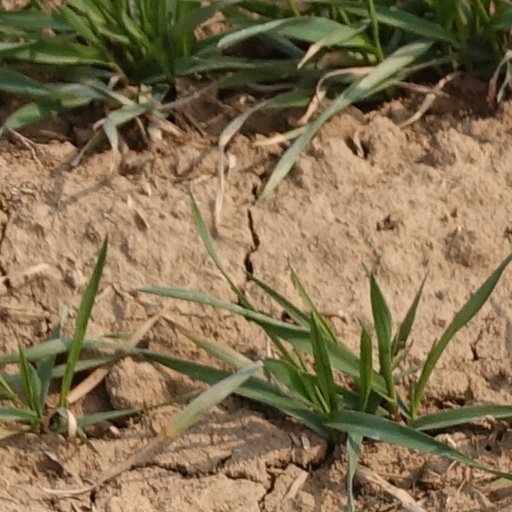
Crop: wheat